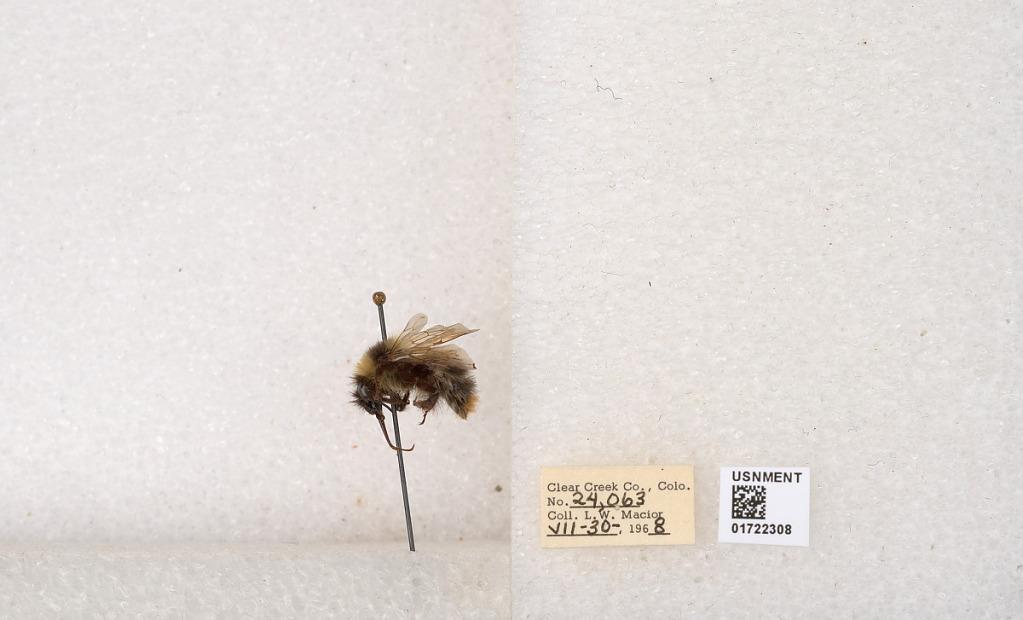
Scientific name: Bombus kirbyellus
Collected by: L. Macior
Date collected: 1968-7-30
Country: United States
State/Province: Colorado
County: Clear Creek
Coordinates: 39.6891, -105.644